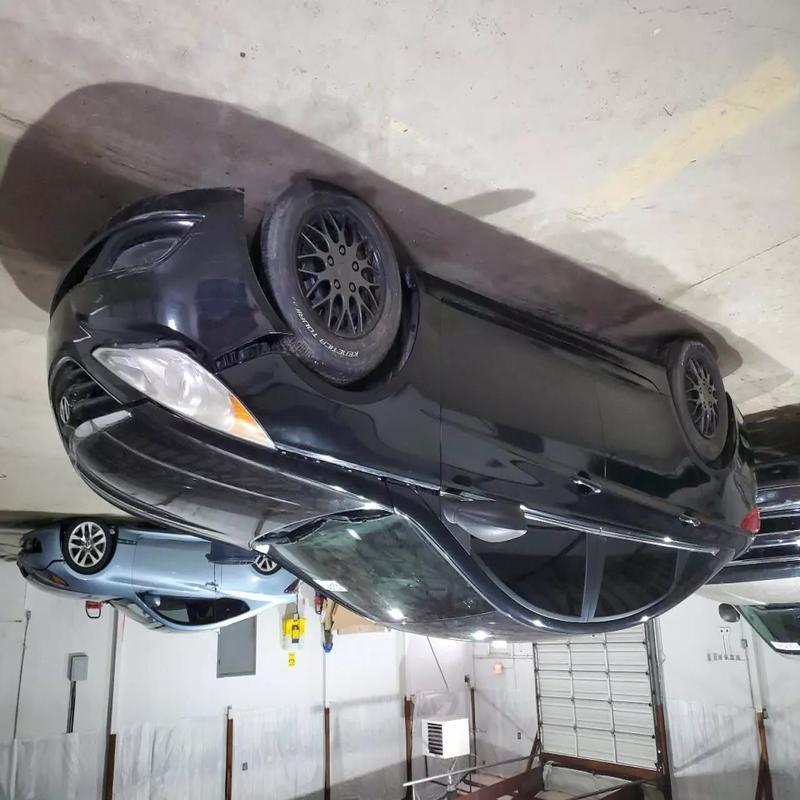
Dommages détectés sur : pare-choc avant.
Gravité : mineur